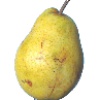
Label: pear_monster